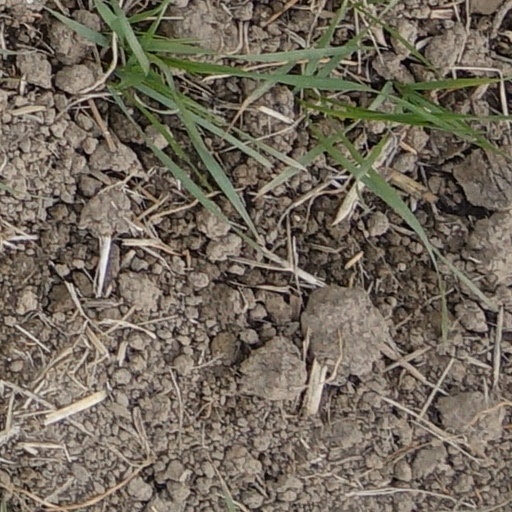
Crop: wheat